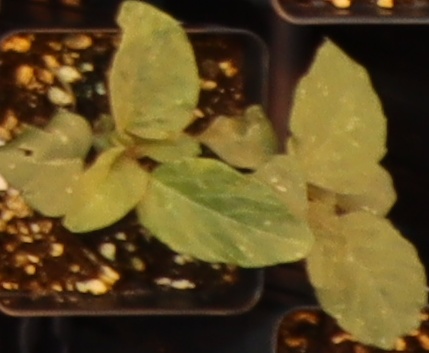
Label: Redroot Pigweed